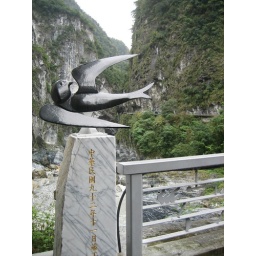
there are thousands of birds that nest in the rocks around here...